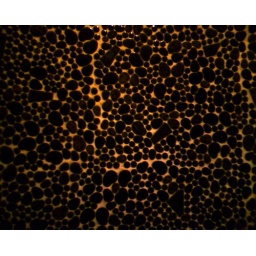
Apt building wall near my house